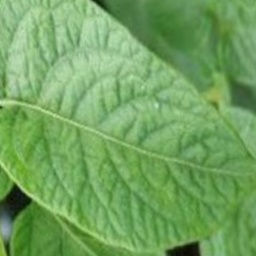
Etiqueta: Sana